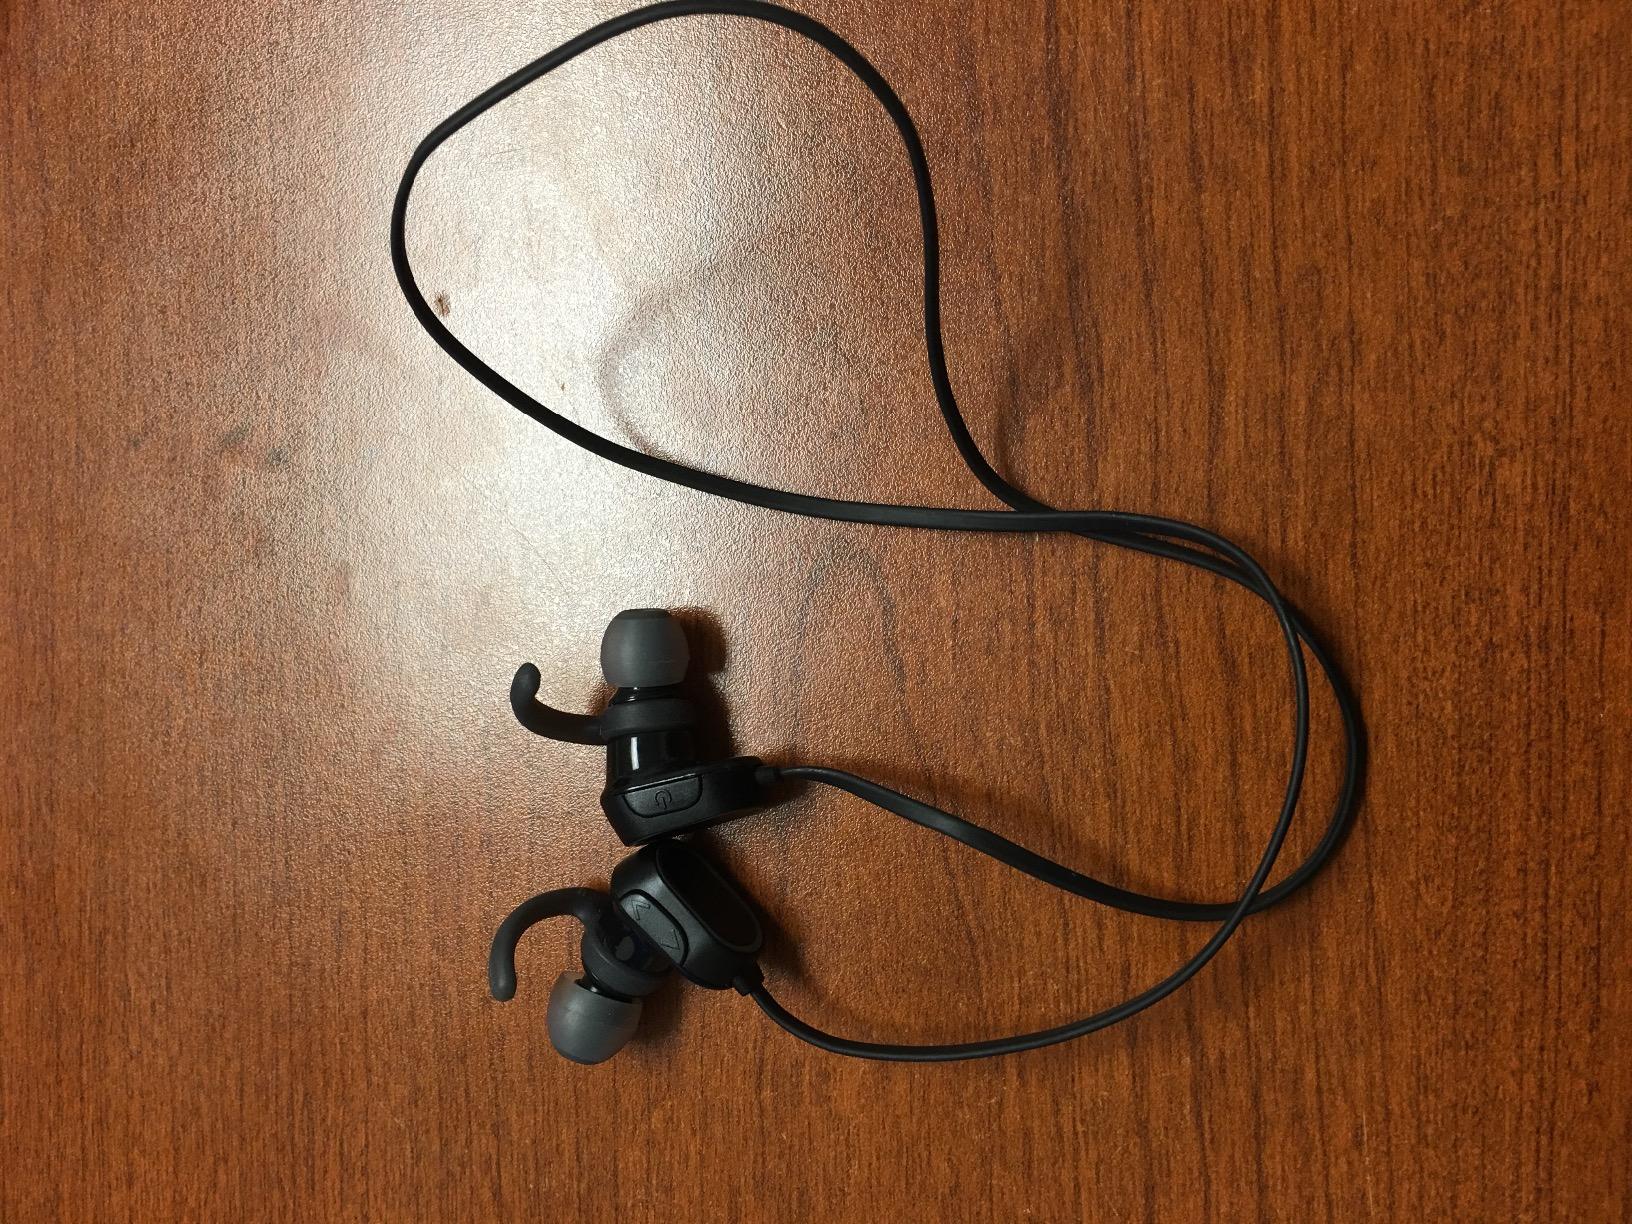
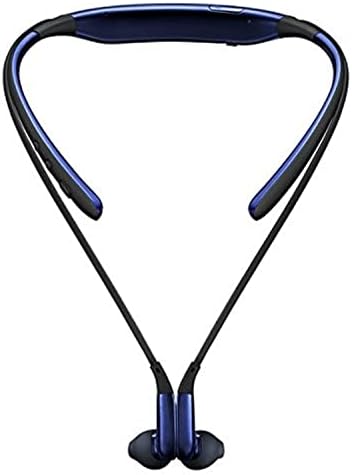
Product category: headphones
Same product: no